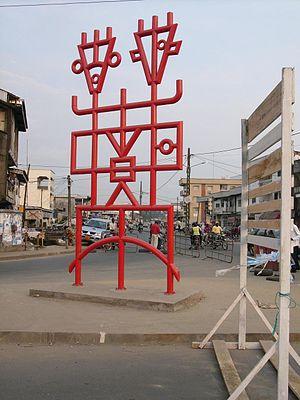
Koko Komégné est un peintre et sculpteur camerounais né en 1950 à Batoufam.
Njé Mo Yé, qui signifie “c’est quoi, çà?” en langue douala, est une sculpture permanente située dans la ville de Douala au Cameroun. Œuvre de Koko Komégné, l'œuvre est inaugurée en 2007.
Cet article recense les principales œuvres d'art public de Douala, au Cameroun.